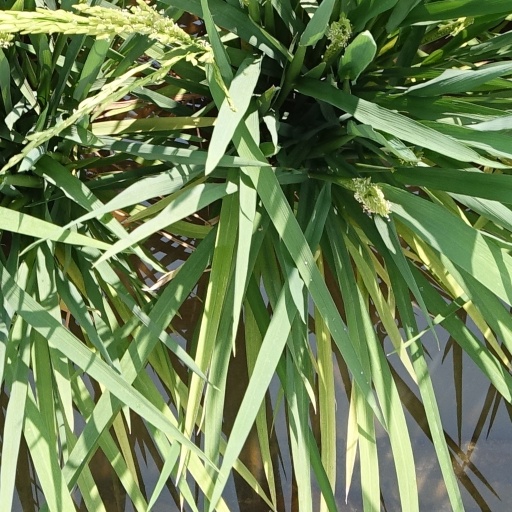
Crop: rice